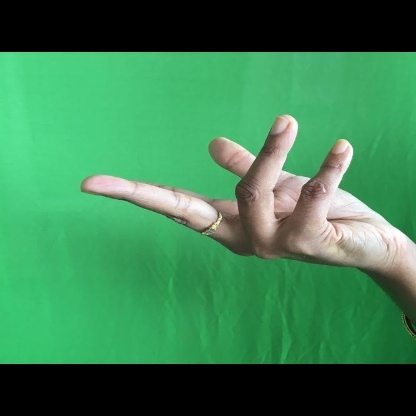
Mudra: Alapadmam